Tirah

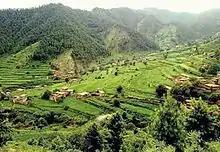
The Tirah Valley is verdant.

The ancient inhabitants of Tirah and the surrounding areas were the Tirahis, who were driven out of the country by Pir Roshan; and a remnant of them fled to Nangarhar. Soon afterwards, in 1619 or 1620, Mahabat Khan, Subahdar of Kabul under the emperor Jahangir, treacherously massacred 300 Daulatzai Orakzai, who were Roshania converts; and, during his absence on a visit to Jahangir at Rohtas, Ghairat Khan was sent with a large force via Kohat to invade Tirah. He advanced to the foot of the Sampagha pass, which was held by the Roshanias under Ihdad and the Daulatzai under Malik Tor.